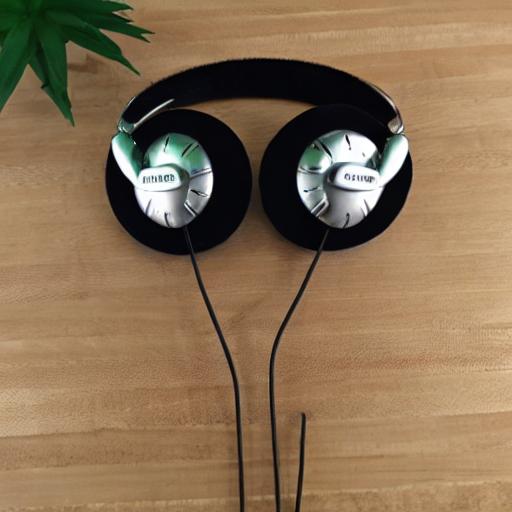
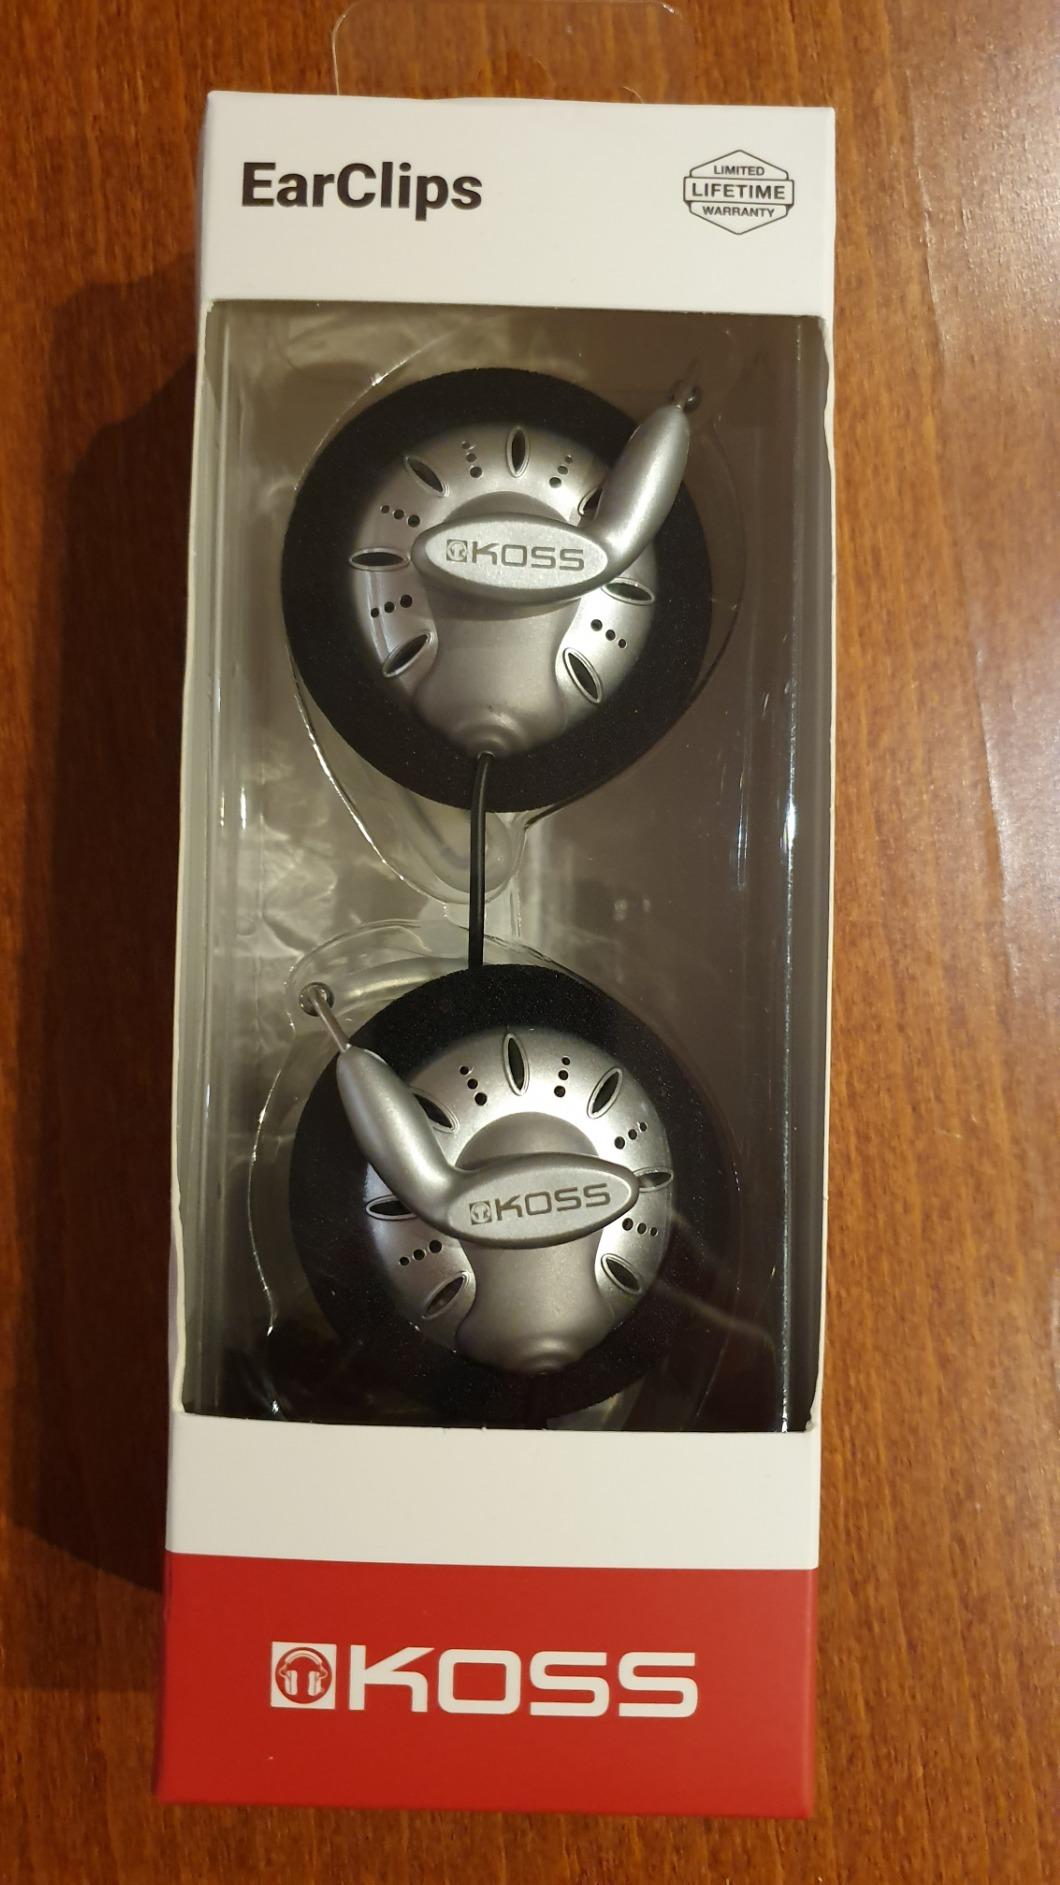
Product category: headphones
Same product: no